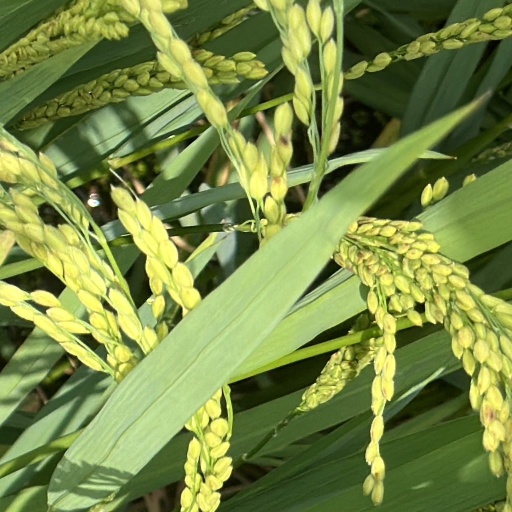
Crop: rice